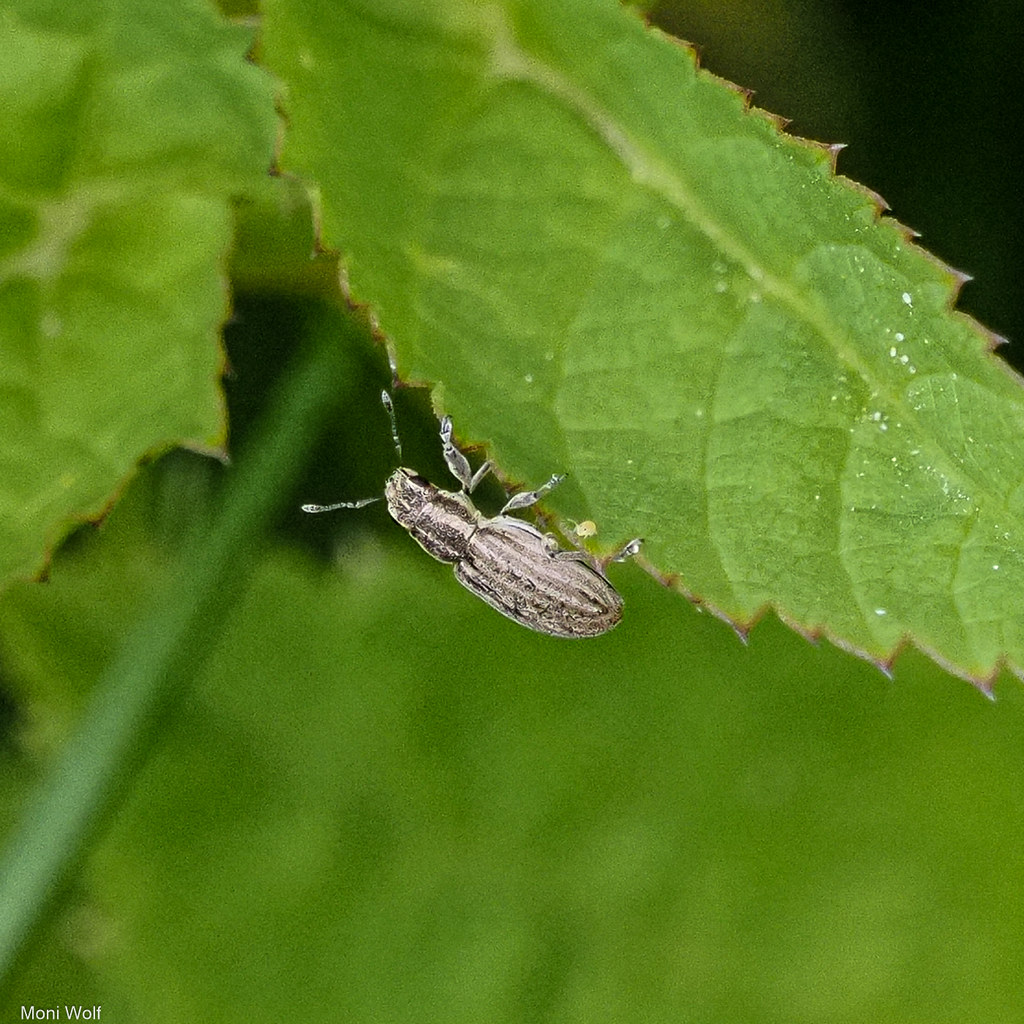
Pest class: pea_leaf_weevil